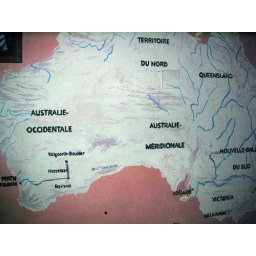
This was on the wall in a random themed bar we wandered into in La Rochelle, France.